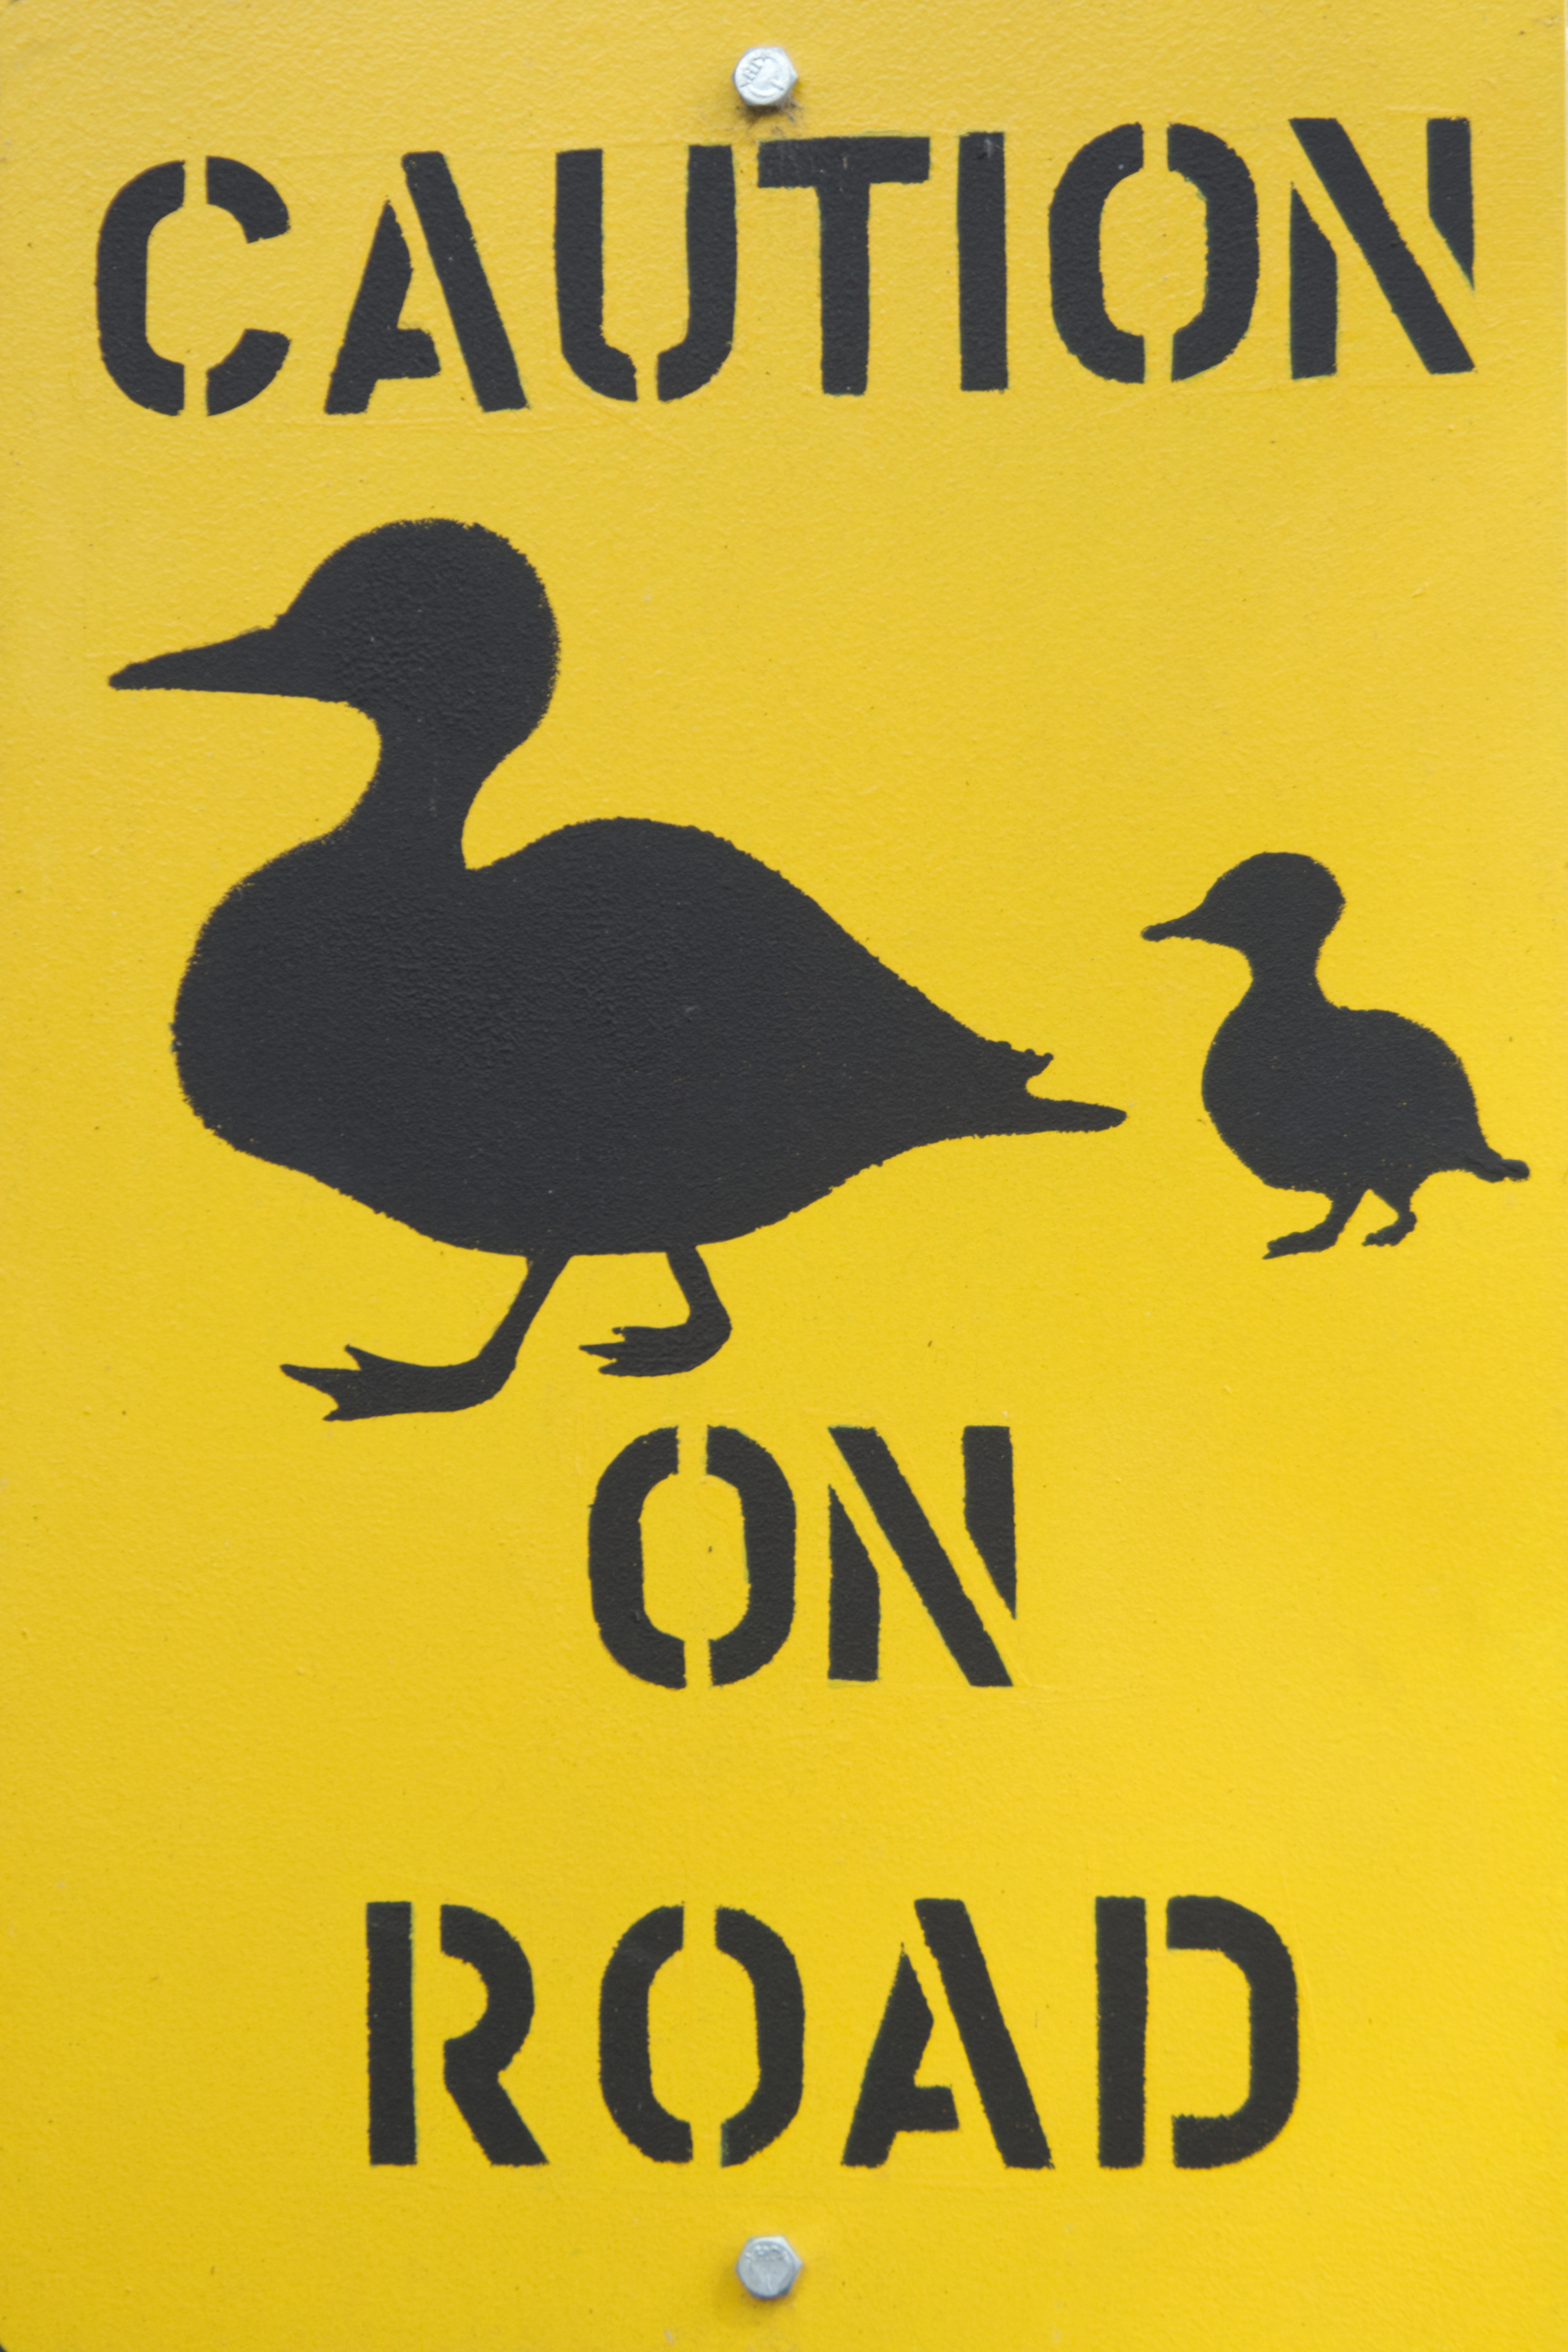
bird, beak, font, ducks, geese and swans, water bird, seabird, waterfowl, wildlife, advertising, signage, logo, brand, graphics, feather, drawing, illustration, sign, photo caption, seaduck